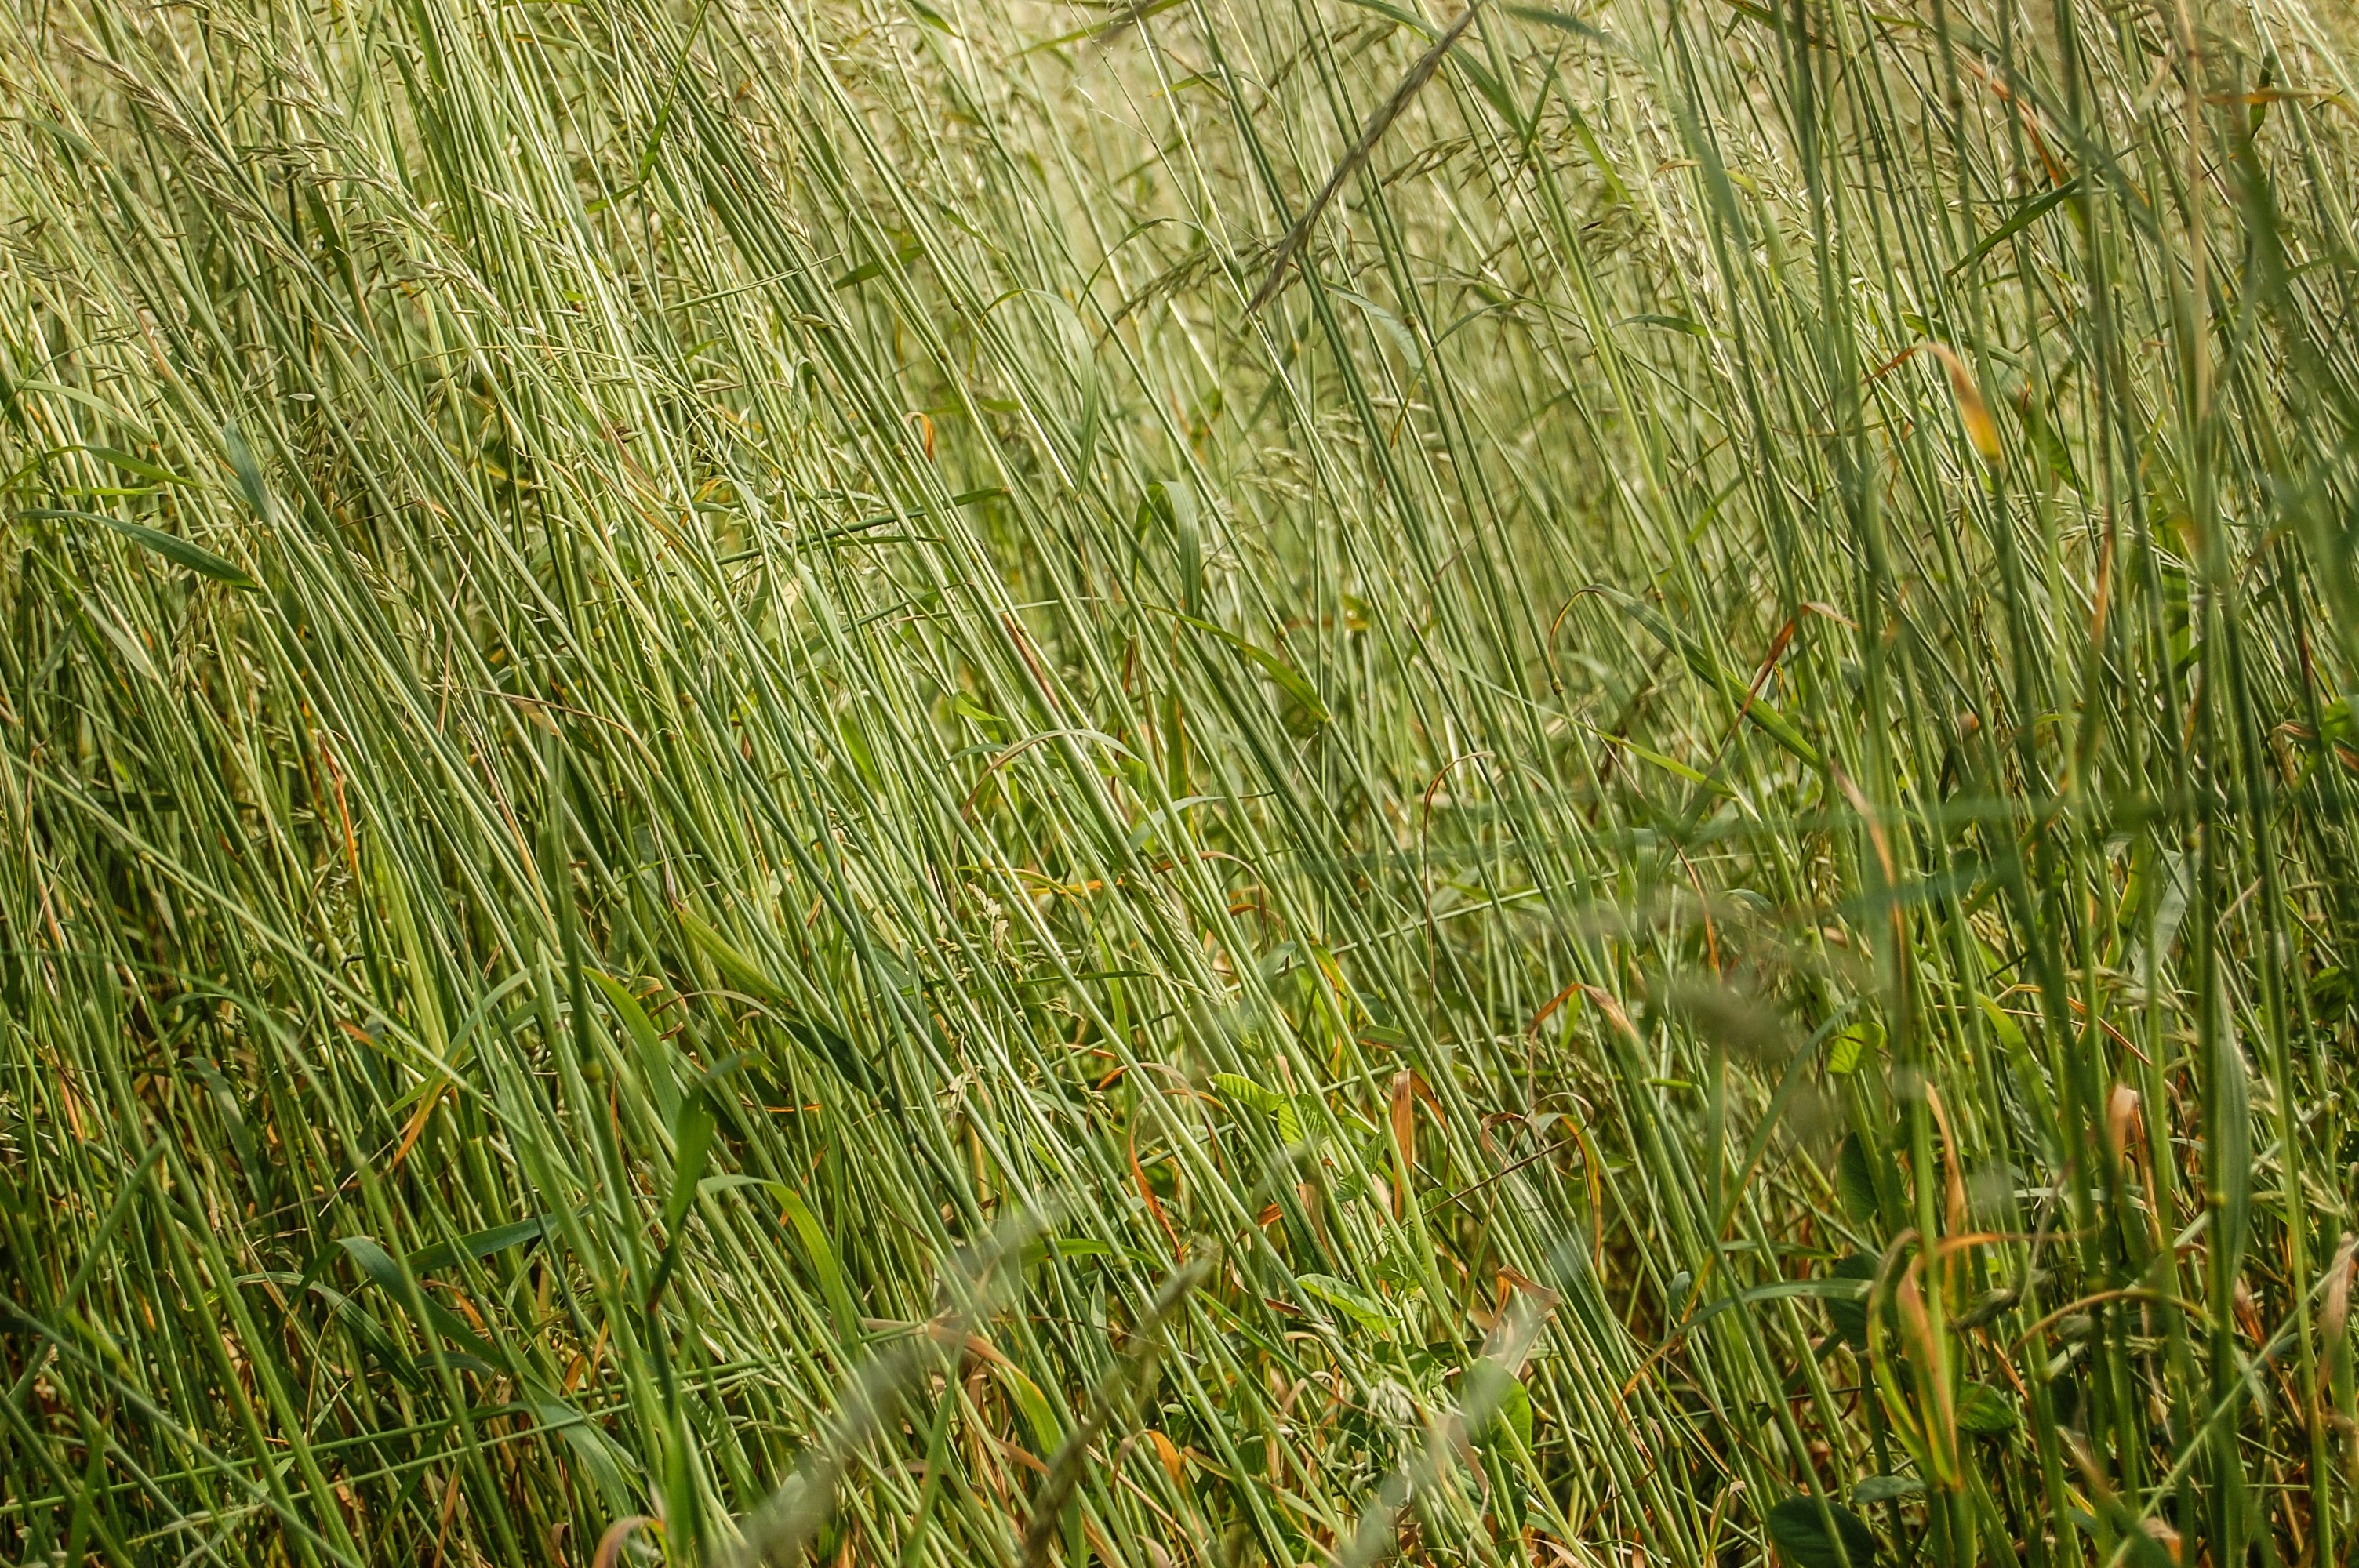
grass, plant, field, lawn, meadow, prairie, texture, flower, green, crop, pasture, agriculture, grassland, vegetation, ecosystem, the background, paddy field, flowering plant, chrysopogon zizanioides, grass family, land plant, hierochloe, phragmites